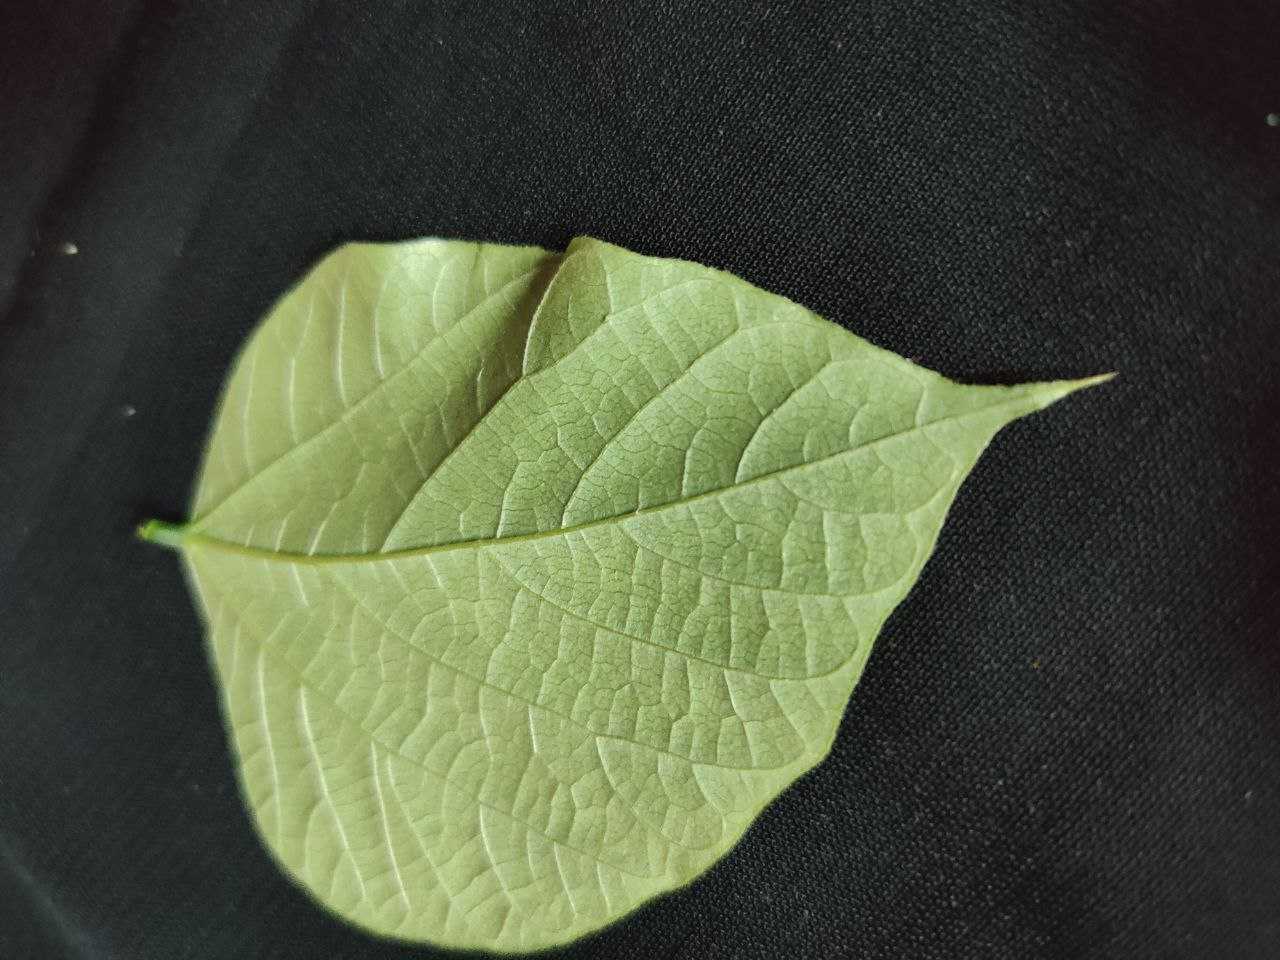
Crop: bean
Leaf condition: Fresh Leaf